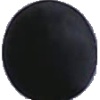
Label: blue_grape